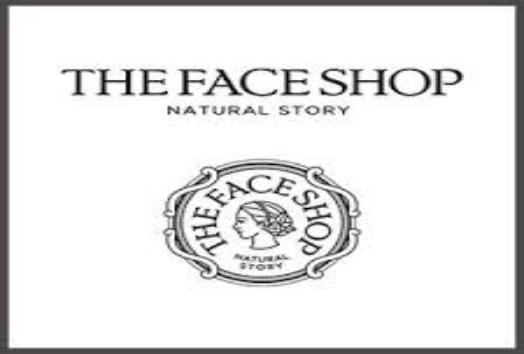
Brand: faceshop
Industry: Necessities